Carnival in the Netherlands

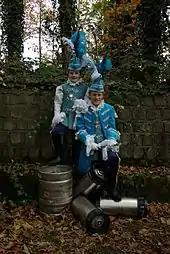
Youth prince Stan and adjutant of "Keiengat" (Waalre), 2006

The number eleven plays an undeniably important role in the carnaval.